Sillunu Oru Kaadhal

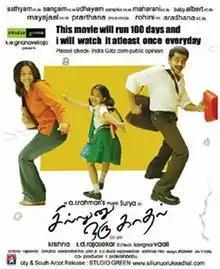
Theatrical release poster

Sillunu Oru Kaadhal is a 2006 Indian Tamil-language romantic drama film directed by Krishna. It stars Suriya and Jyothika, while Bhoomika, Shriya Sharma, Sukanya, Vadivelu and Santhanam play supporting roles. The film's score and soundtrack were composed by A. R. Rahman, with lyrics by the Indian poet Vaali; cinematography for the film was handled by R. D. Rajasekhar and editing was handled by Anthony. The film was released on 8 September 2006, three days before the wedding of Suriya and Jyothika. The film was first titled as "Jillendru Oru Kaadhal" and then as "Jillunu Oru Kaadhal" before it was renamed again to "Sillunu Oru Kaadhal".